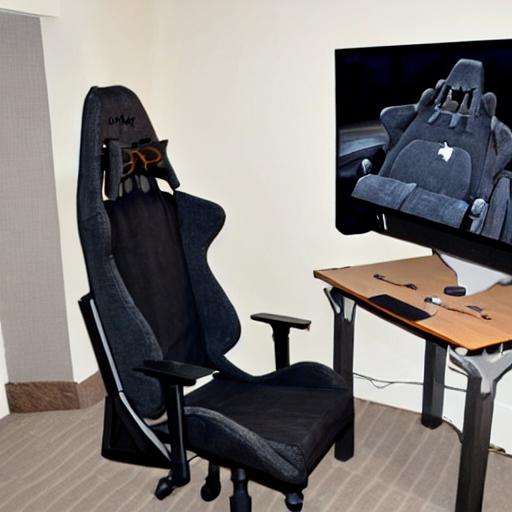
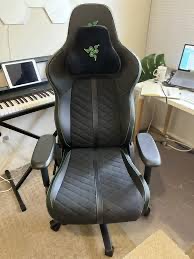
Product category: items_chair
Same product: no